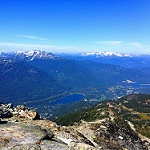
Label: mountain